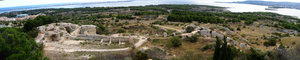
Ancien fort à Leucate
Le fort de Leucate est un fort situé à Leucate, en France.